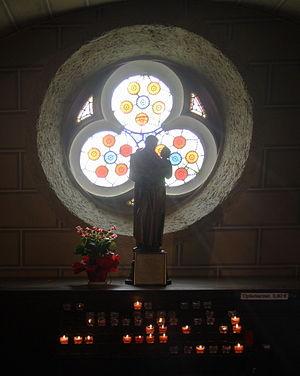
Le trilobe, ou trèfle, est un motif ornemental constitué de trois lobes.